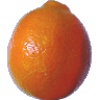
Label: Tangelo 1